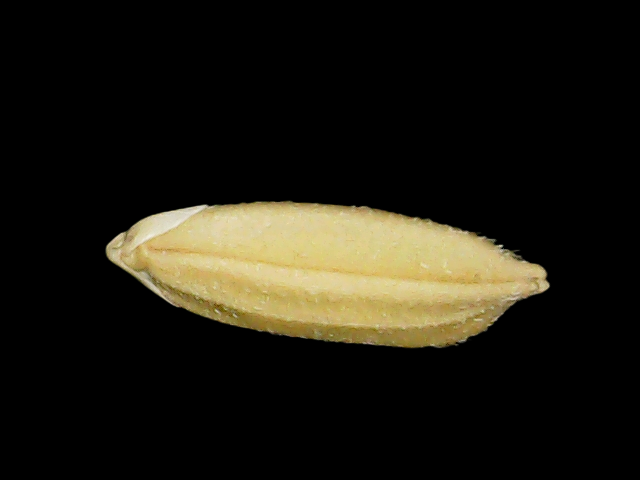
Rice variety: Binadhan10